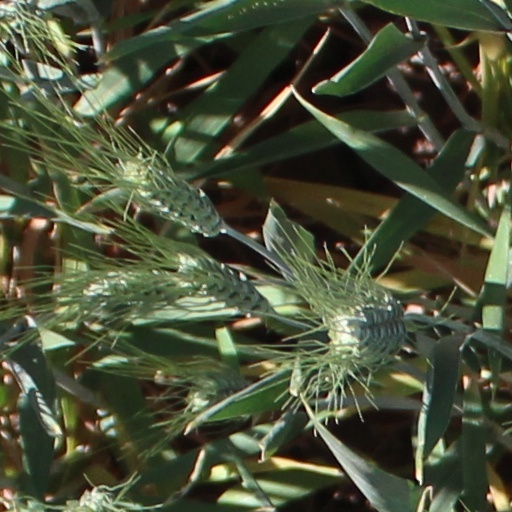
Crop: wheat